Tikamgarh district

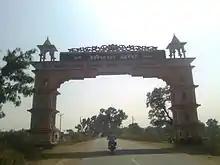
Welcome gate at Jhansi Road In TKG

Apart from it, buses for Delhi, Nagpur, Kanpur are also there.